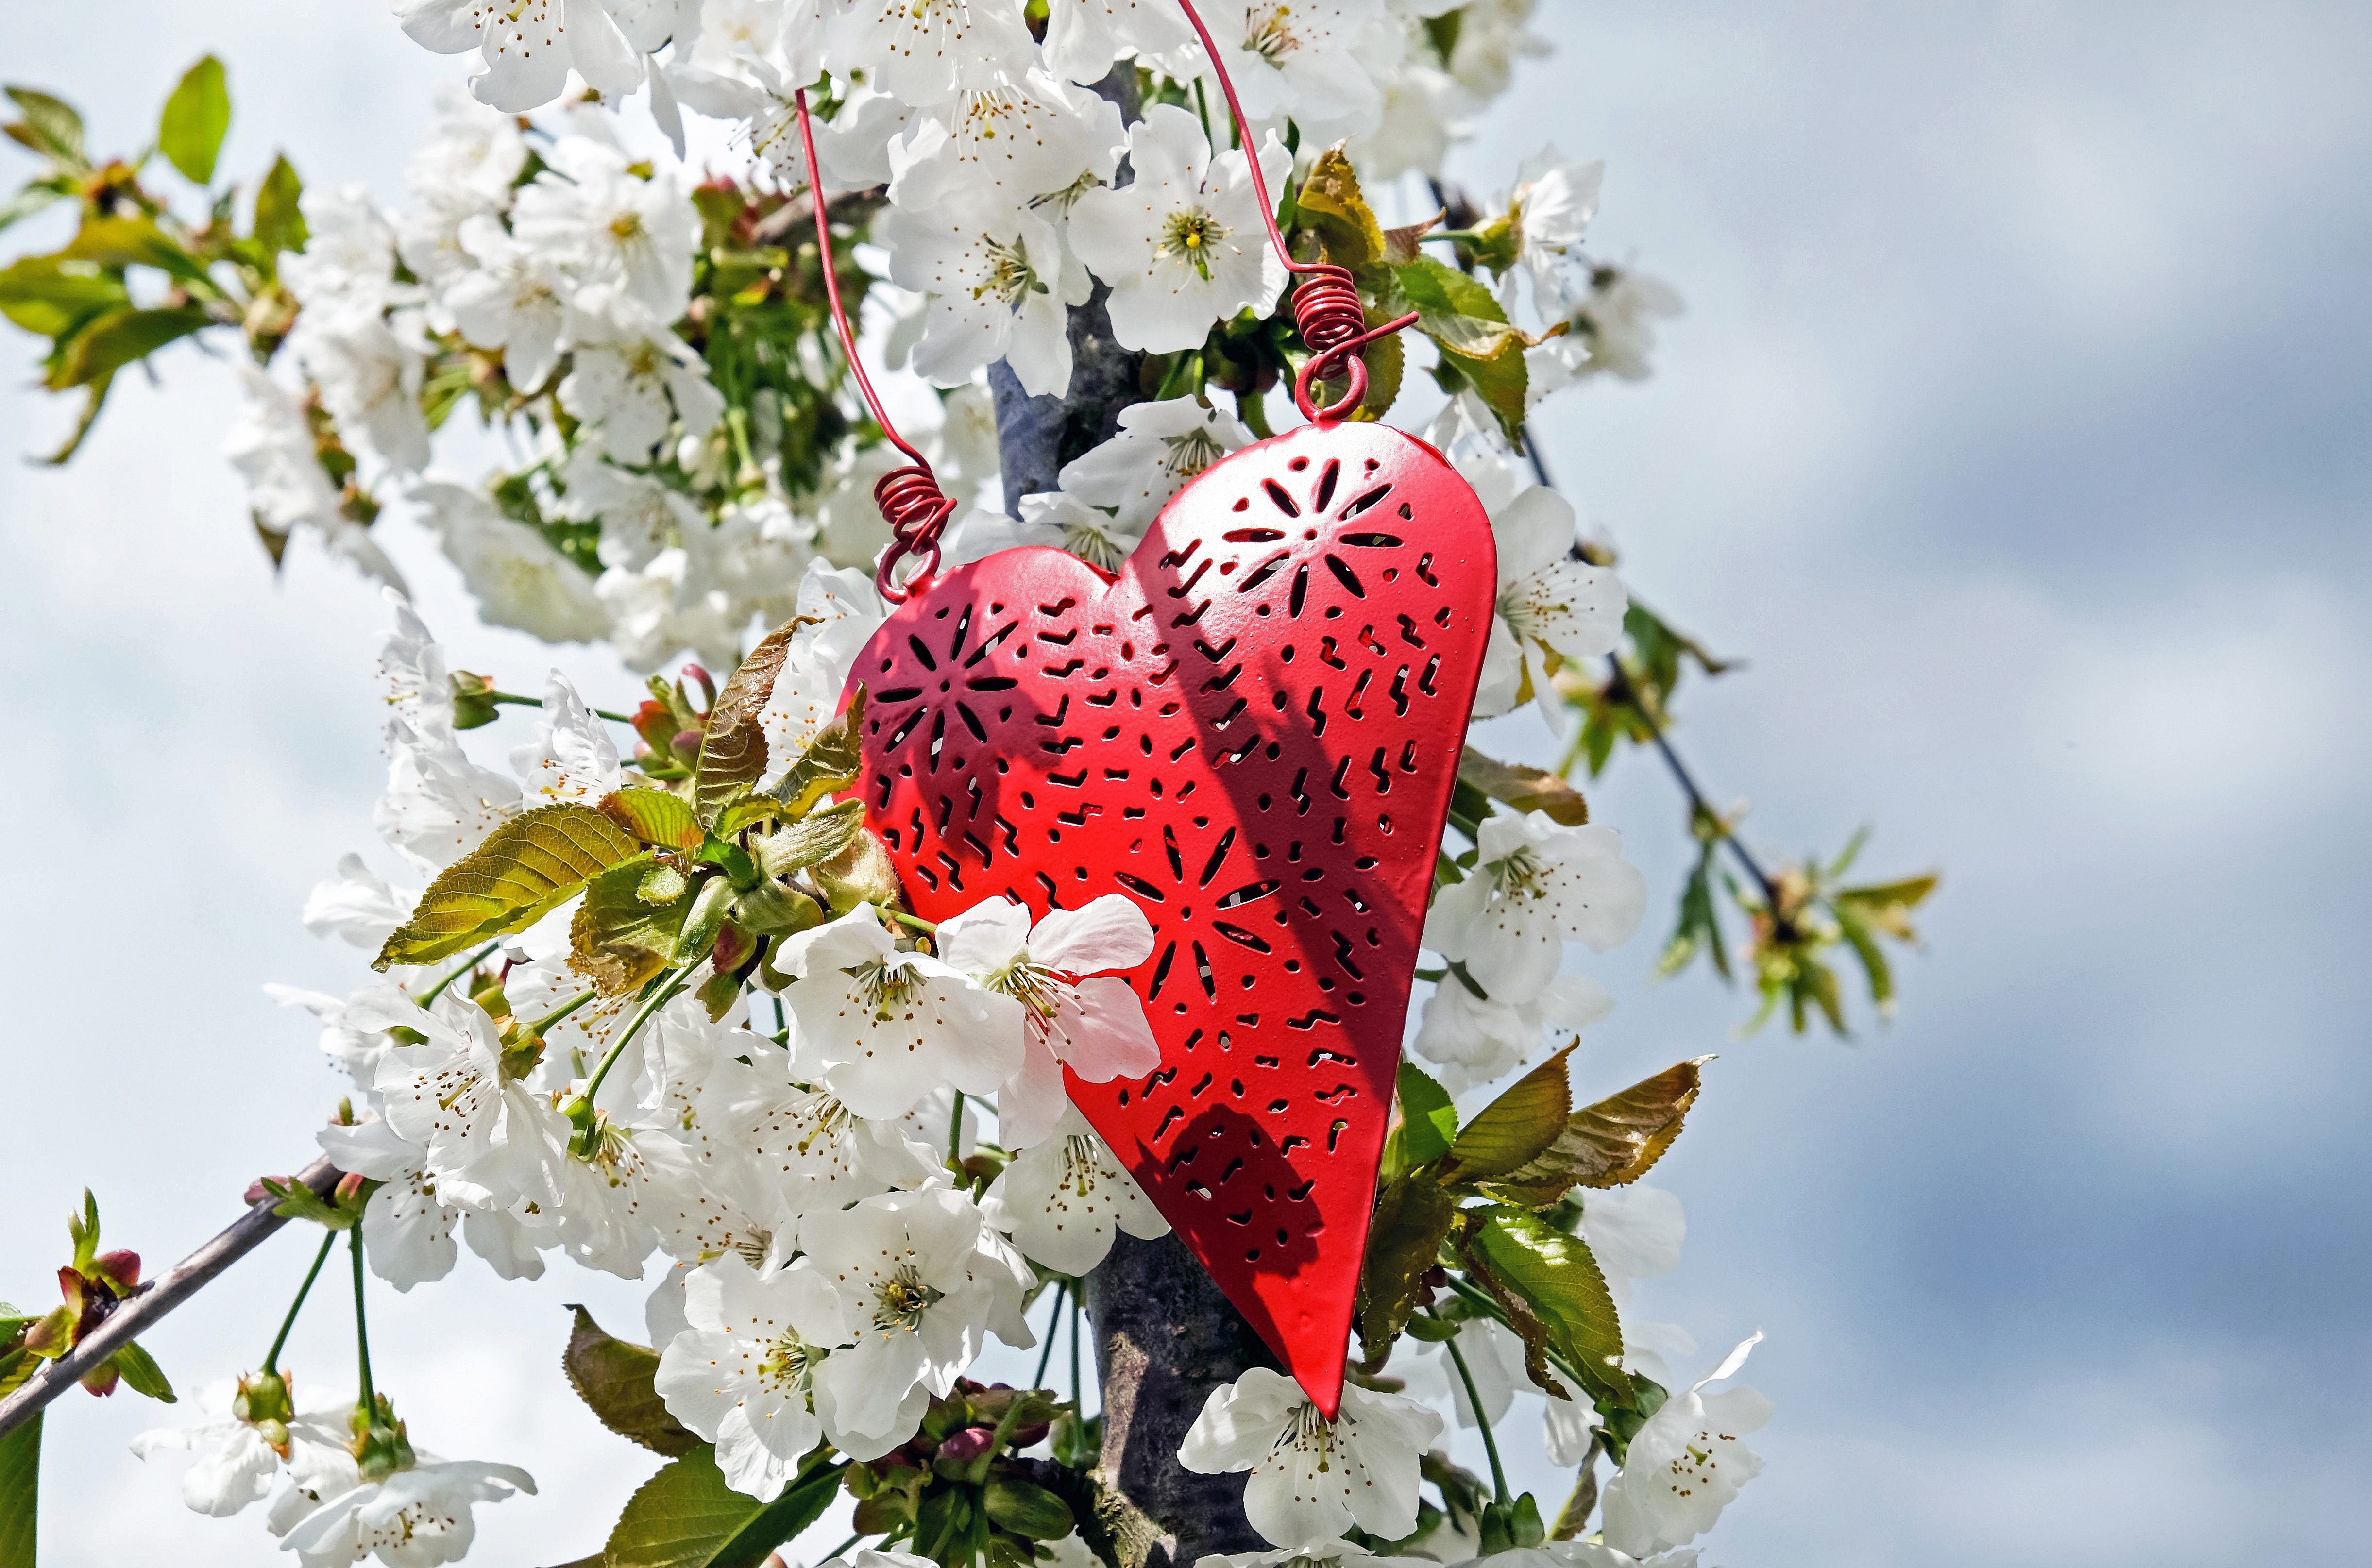
branch, blossom, plant, flower, love, heart, spring, red, produce, romance, flora, relationship, luck, floristry, flowering plant, flower bouquet, floral design, land plant, flower arranging